Éditions Alphonse Leduc

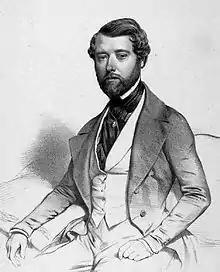
Company founder, Alphonse Leduc (1804–1868).

The Éditions Alphonse Leduc company is a prominent French music publishing house specializing in classical music. It was created in Paris in 1841. Since January 2014, Leduc is part of the Wise Music Group (formerly the Music Sales Group).